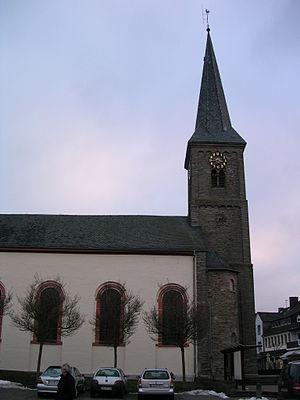
Morbach est une municipalité allemande située dans le land de Rhénanie-Palatinat et l'arrondissement de Bernkastel-Wittlich.